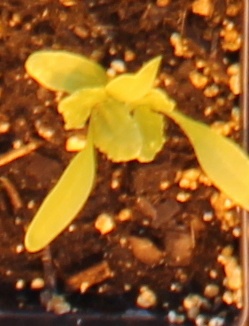
Label: Sugar beet